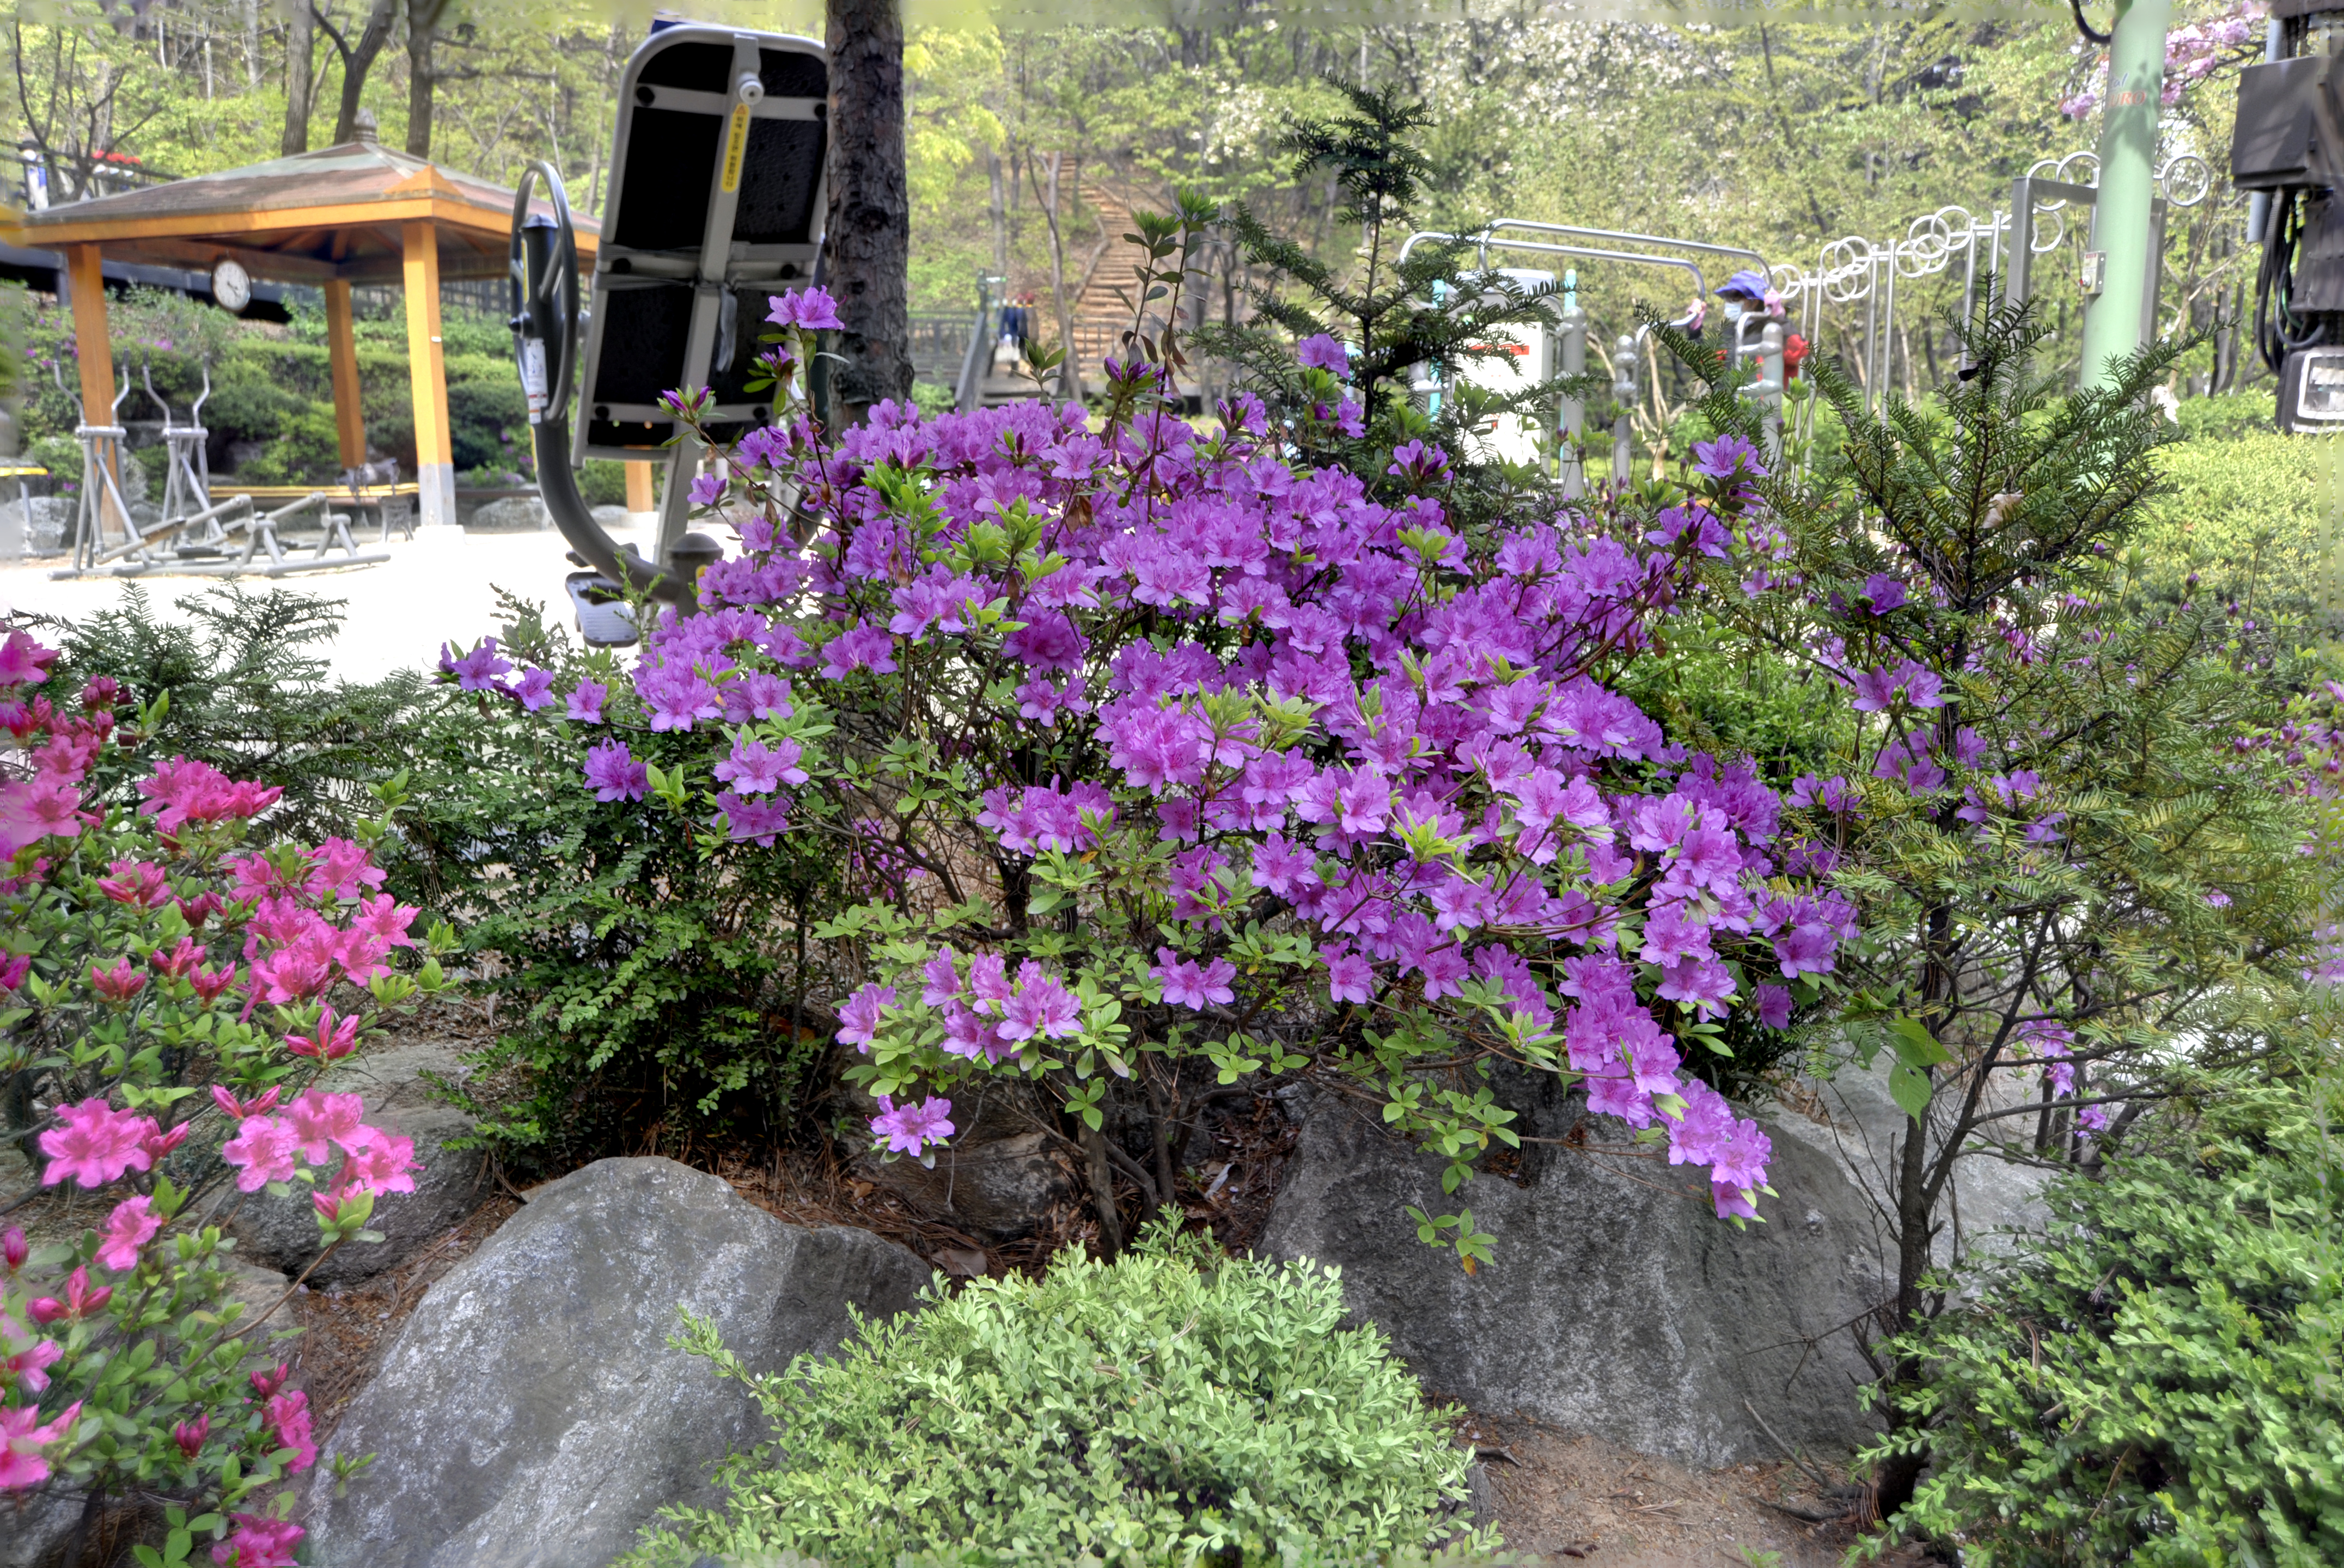
seoul, forest, flower, plant, flowering plant, purple, shrub, spring, garden, tree, groundcover, subshrub, annual plant, geraniaceae, wildflower, geranium, verbena, rhododendron, bellflower family, buddleia, melastome family, wallflower, verbena family, perennial plant, geraniales